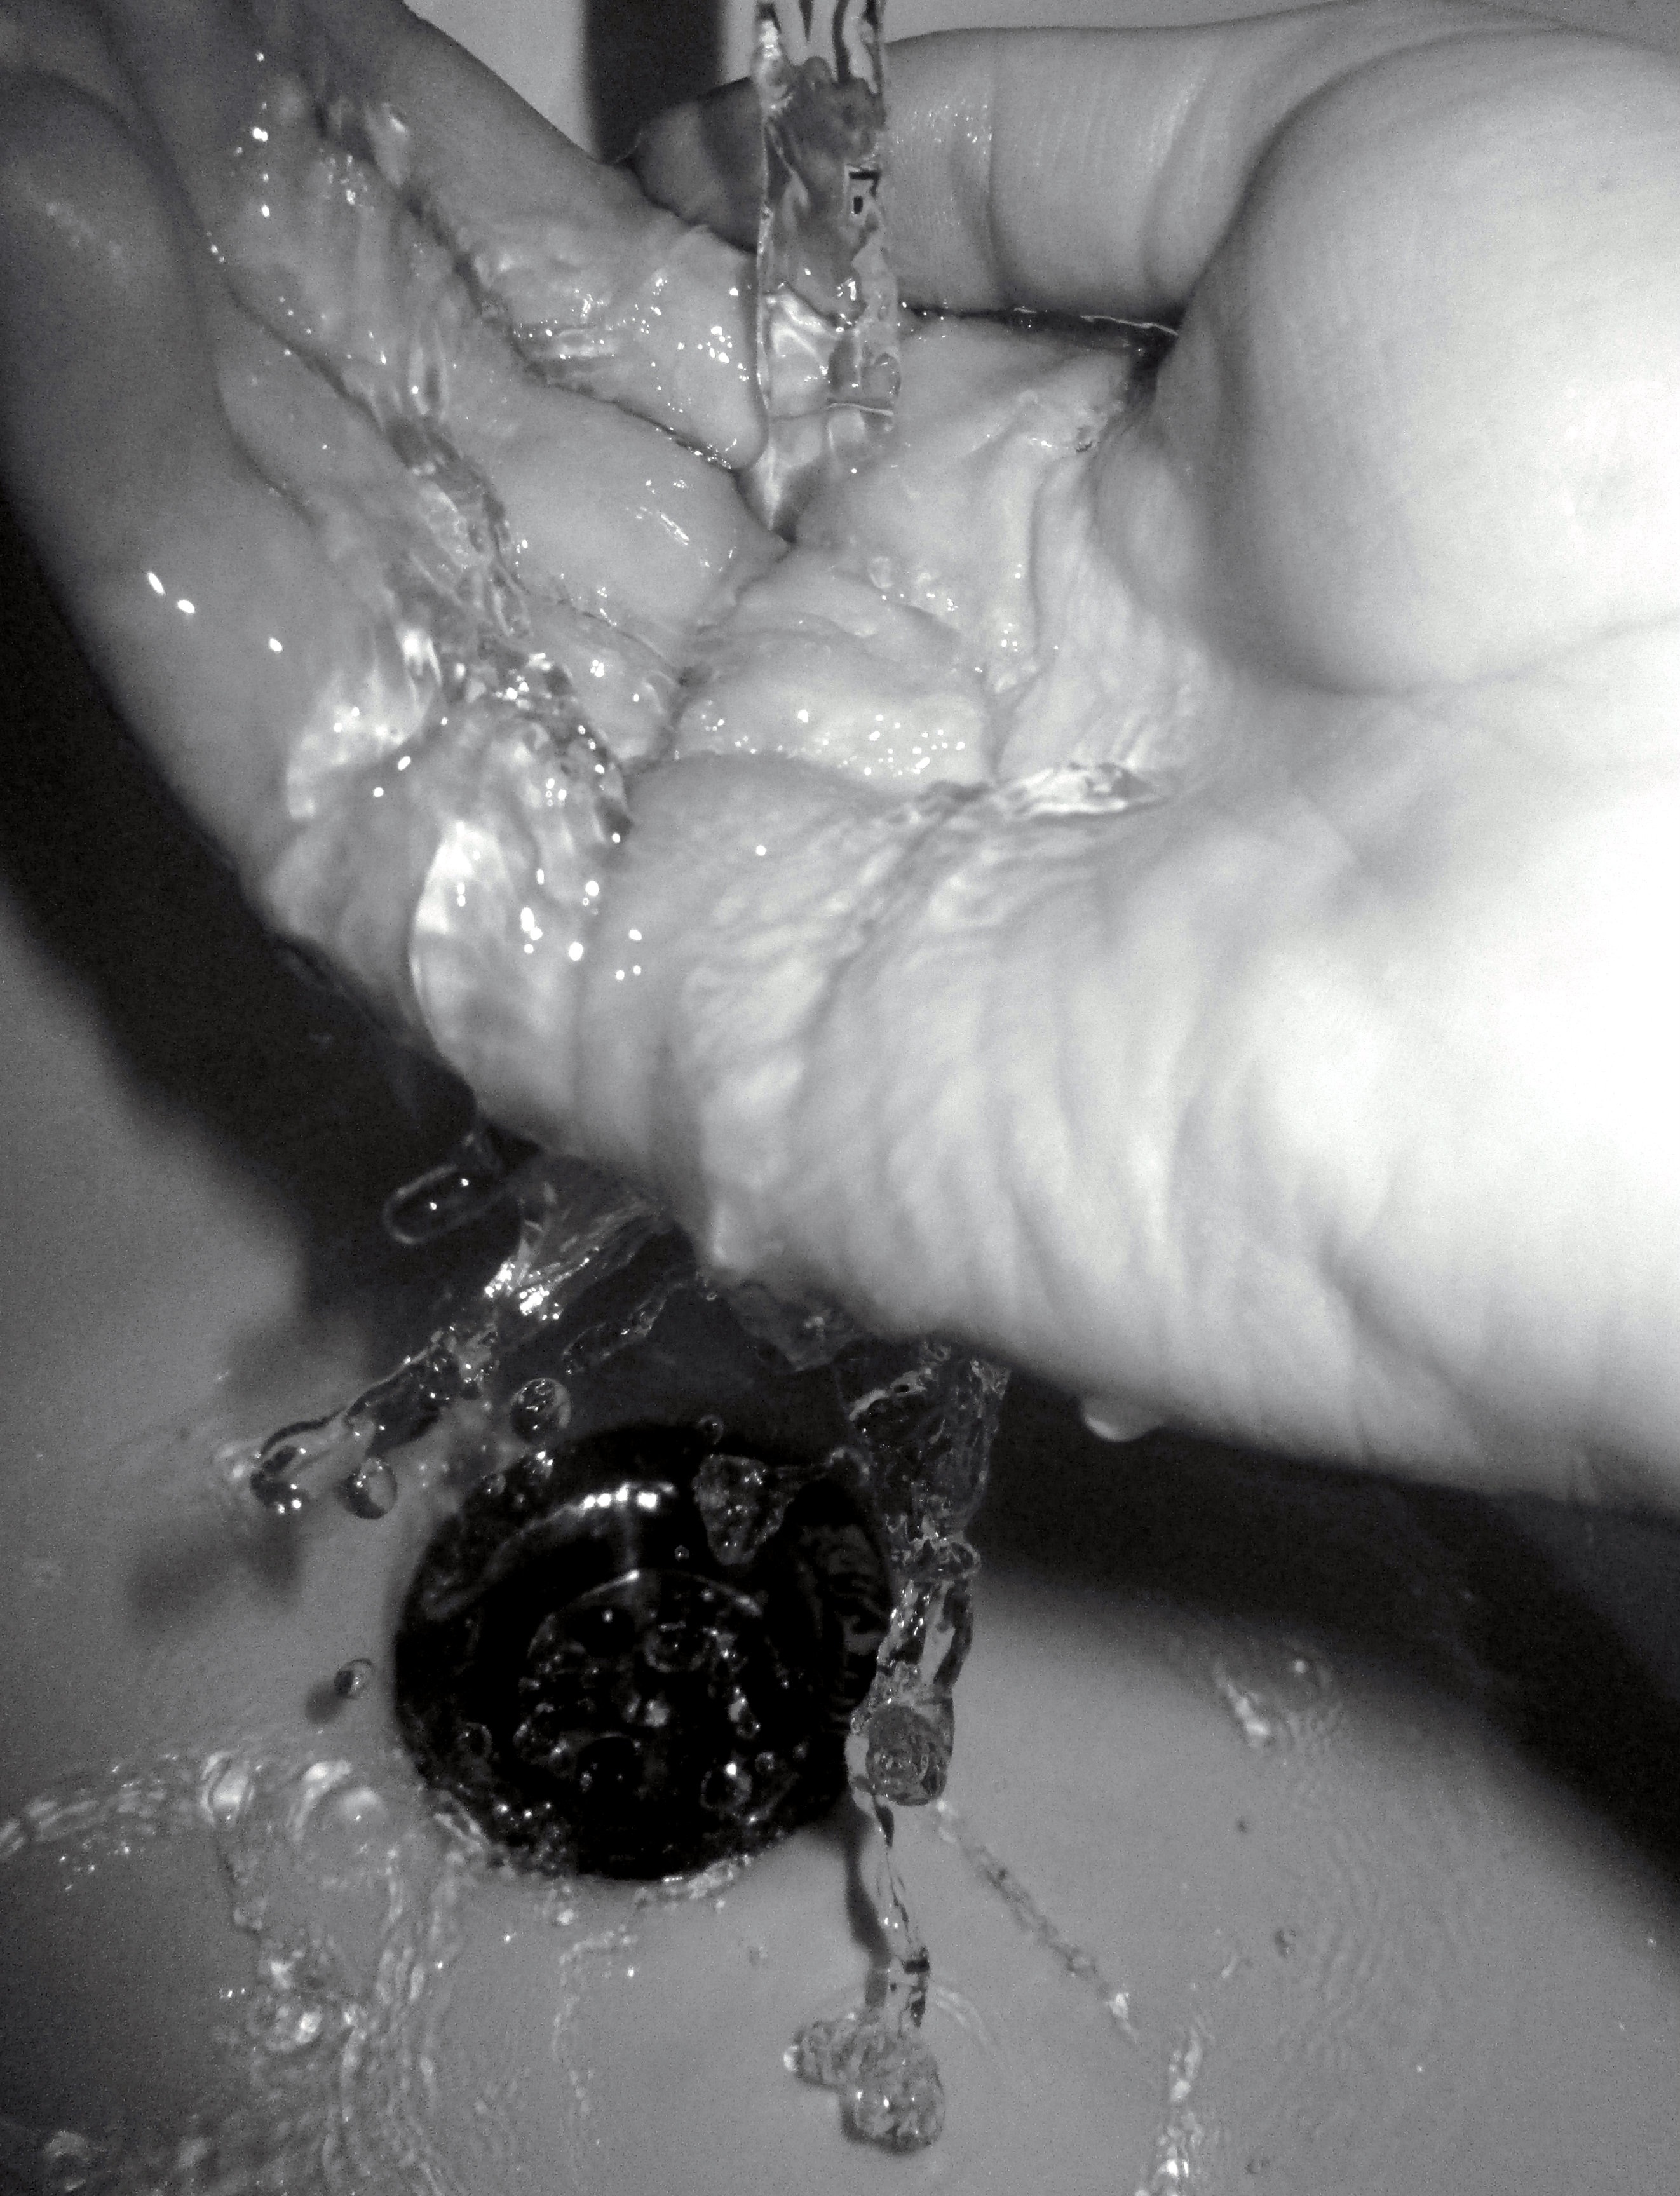
hand, water, snow, black and white, white, photography, ice, black, monochrome, close up, human body, one, organ, freezing, macro photography, monochrome photography